Hocus Pocus (1993 film)

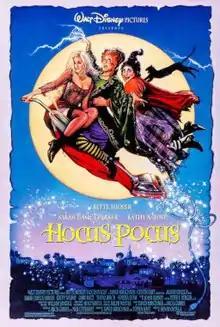
Theatrical release poster by Drew Struzan

Hocus Pocus is a 1993 American fantasy horror comedy film directed by Kenny Ortega from a screenplay by Mick Garris and Neil Cuthbert, and a story by David Kirschner and Garris. It follows a villainous comedic trio of witches (Bette Midler, Sarah Jessica Parker, and Kathy Najimy) who are inadvertently resurrected by a teenage boy (Omri Katz) in Salem, Massachusetts on Halloween night.